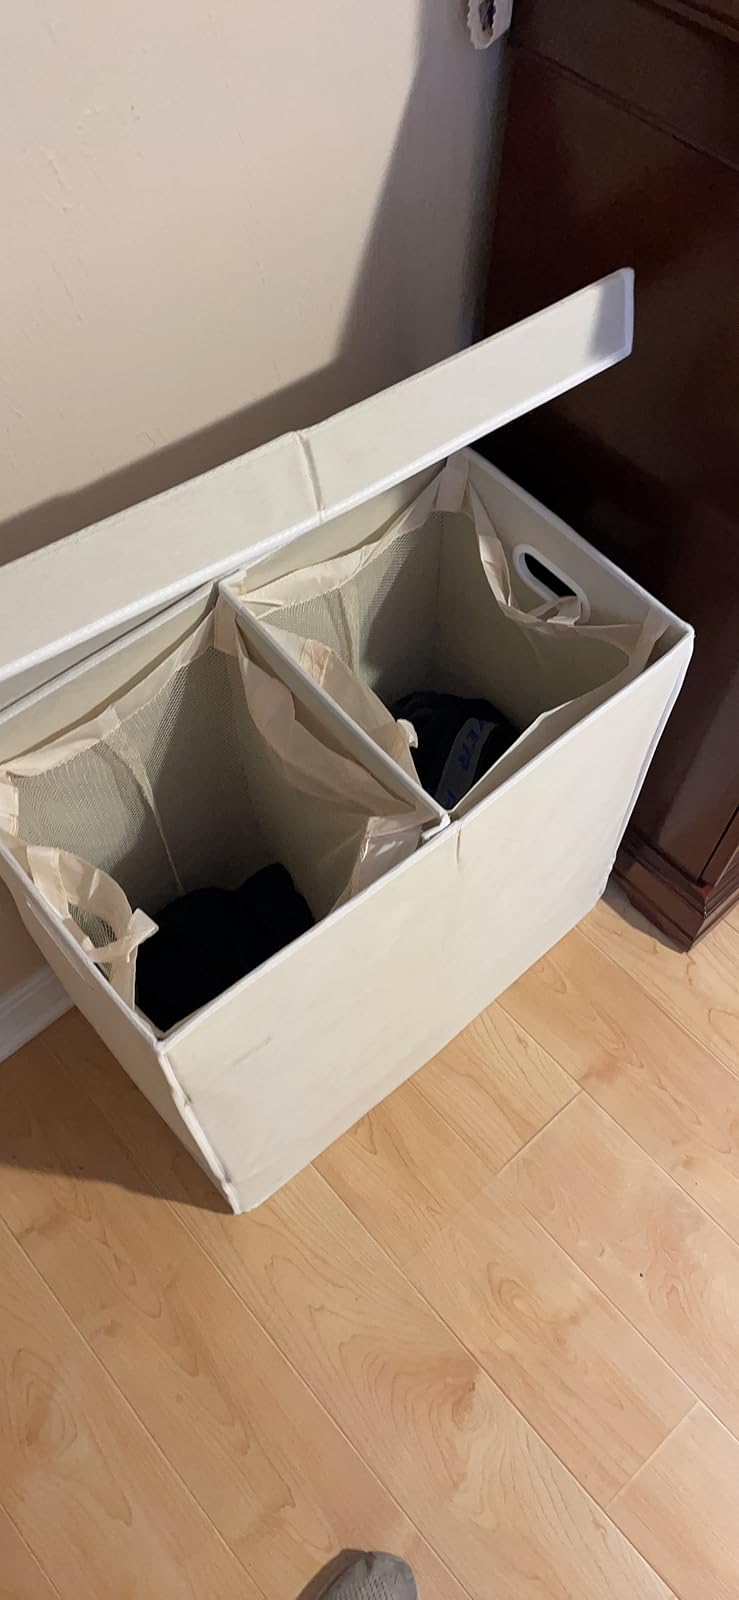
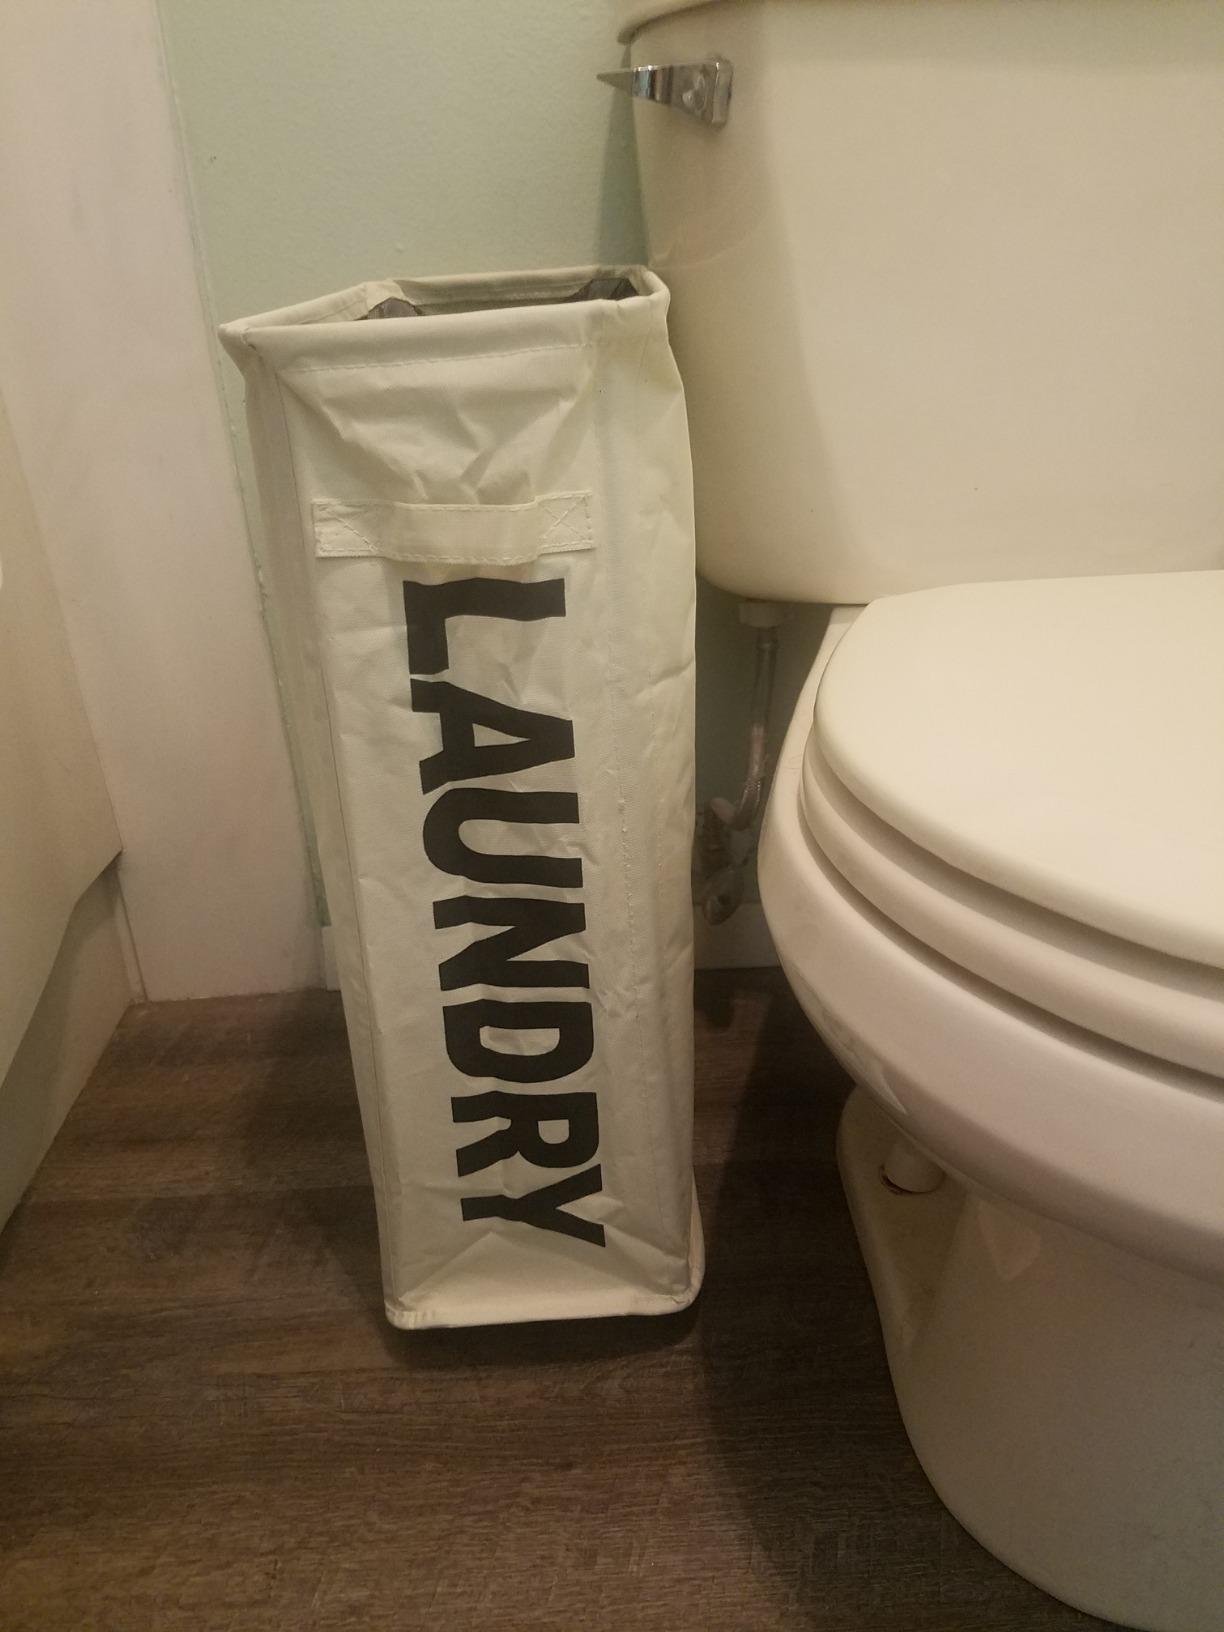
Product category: items_hamper
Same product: no